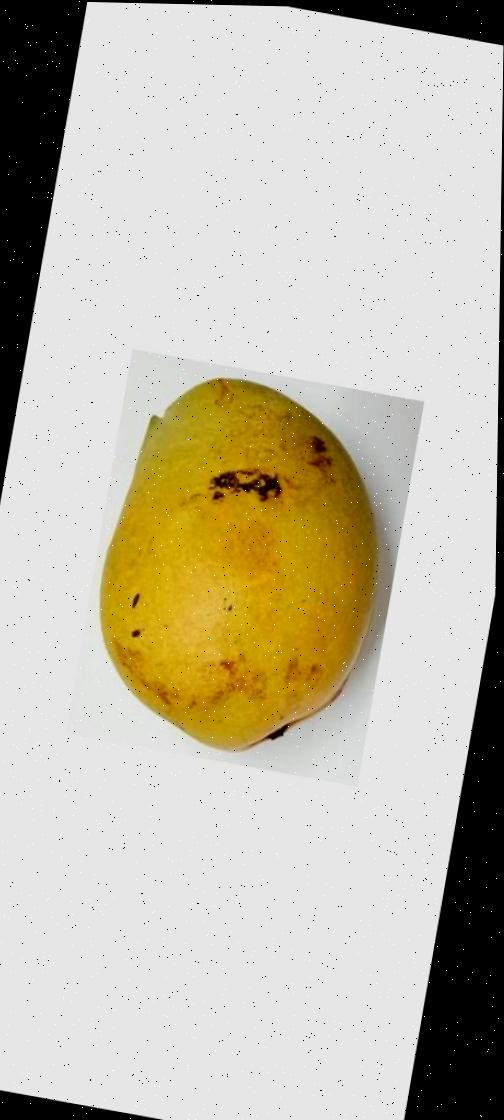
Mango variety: Bari-11